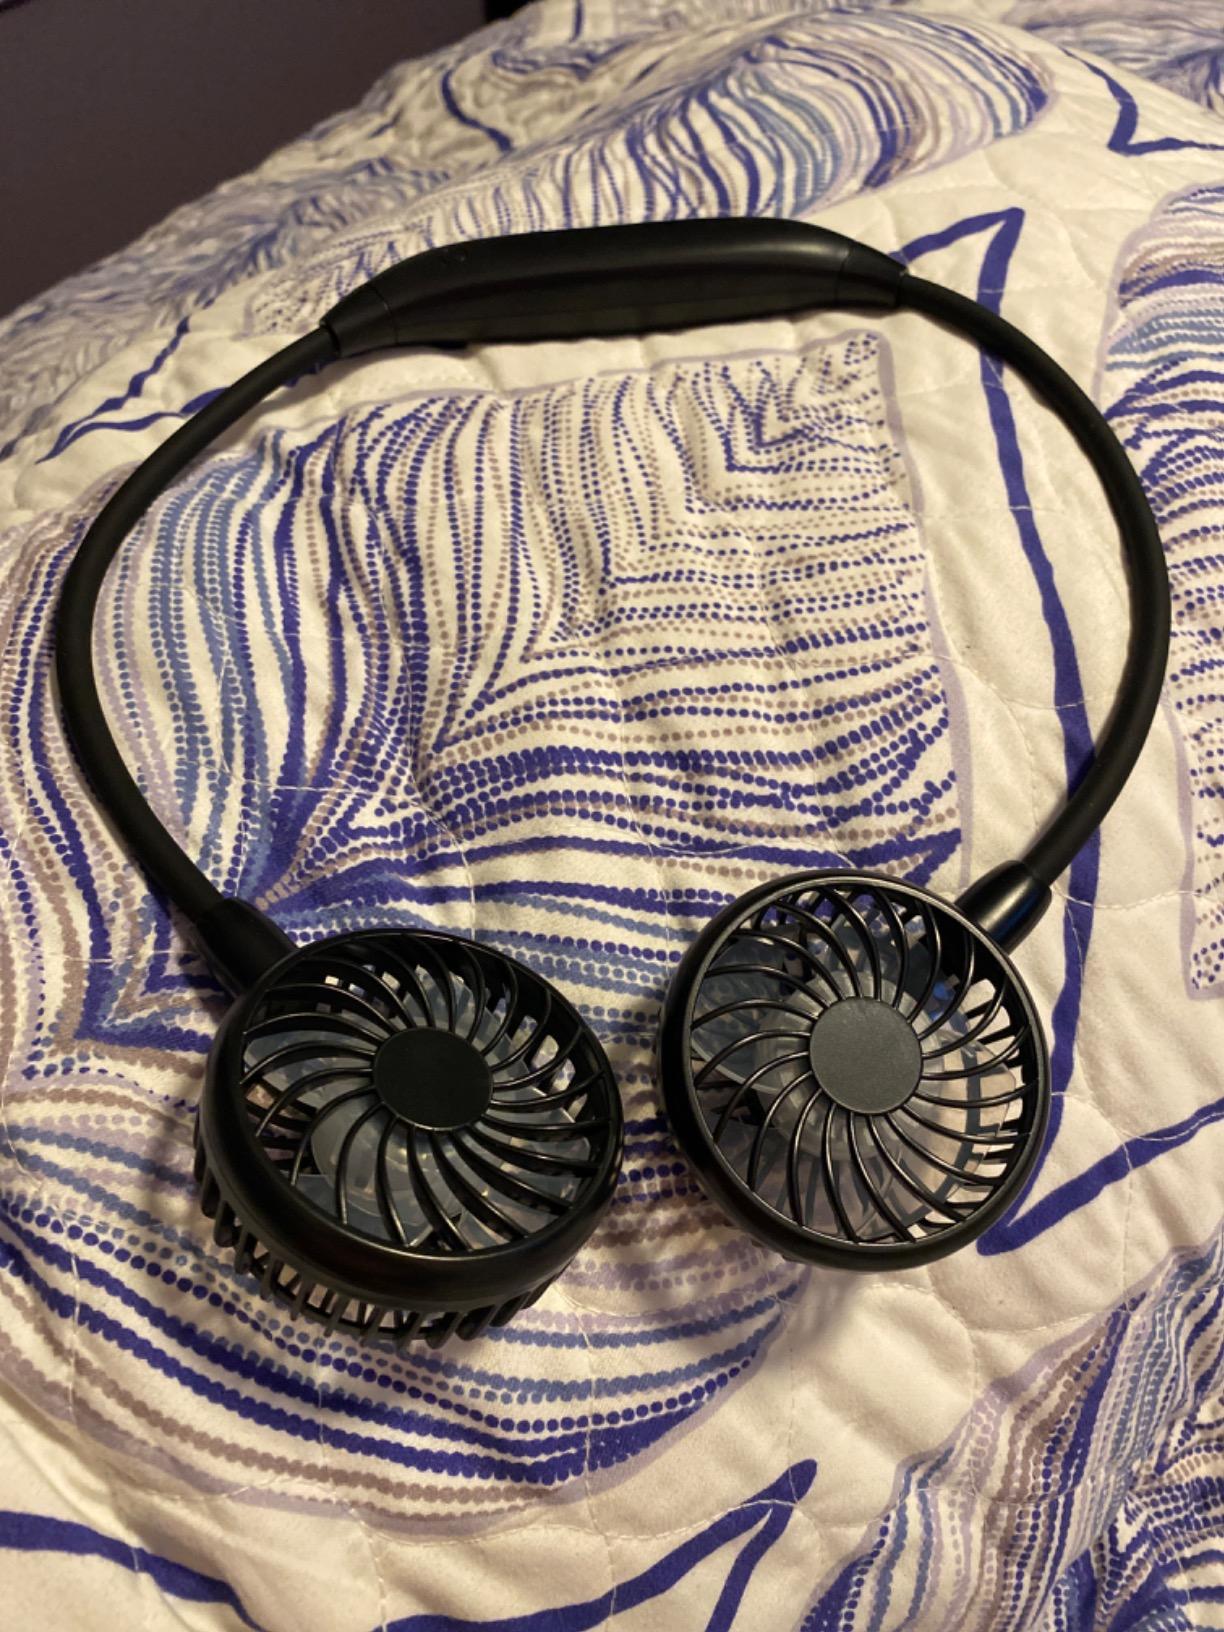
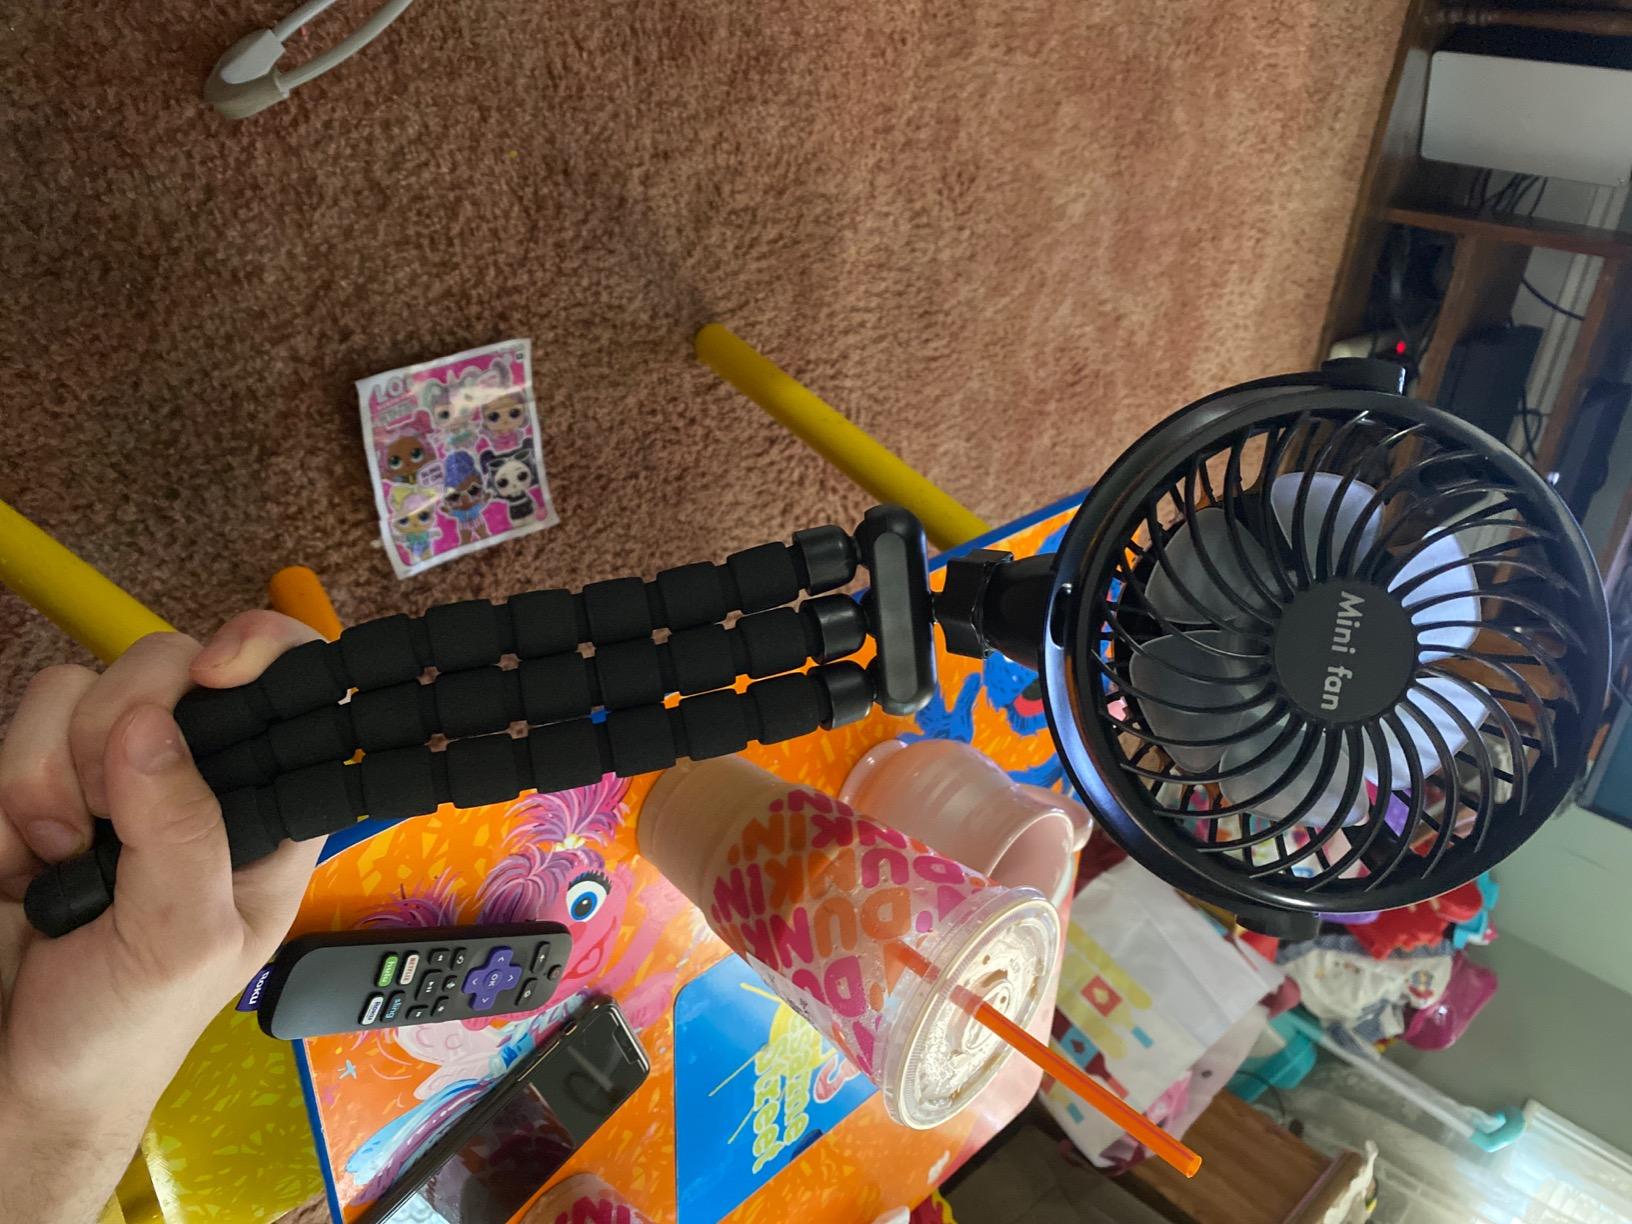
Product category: fan
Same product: no